Claude-Oliver Rudolph

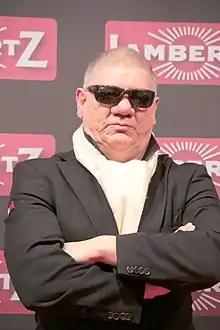
Claude-Oliver Rudolph at Lambertz Monday Night 2018

Claude-Oliver Rudolph (born 30 November 1956 in Frankfurt) is a German actor, producer, screenwriter, and film director.